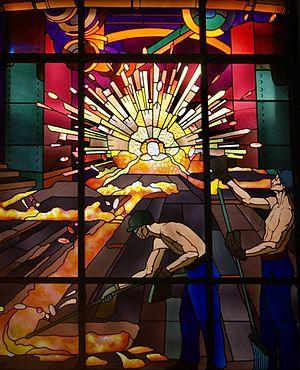
Situés à la maison de la Formation de Longlaville (anciennement Grands Bureaux des Aciéries de Longwy), ces vitraux exceptionnels de style Art Déco (1928) se répartissent sur 4 étages en 27 verrières qui retracent les métiers de la sidérurgie dans les années 20. Dessinés par Louis Majorelle, ils seront réalisés après sa mort.
Les Grands bureaux des Aciéries de Longwy sont l'ancien siège des Aciéries de Longwy situé sur le territoire de la commune de Longlaville.
Louis-Jean-Sylvestre Majorelle, usuellement Louis Majorelle, était un ébéniste et décorateur français du mouvement Art nouveau de l'École de Nancy, dont il fut également vice-président.